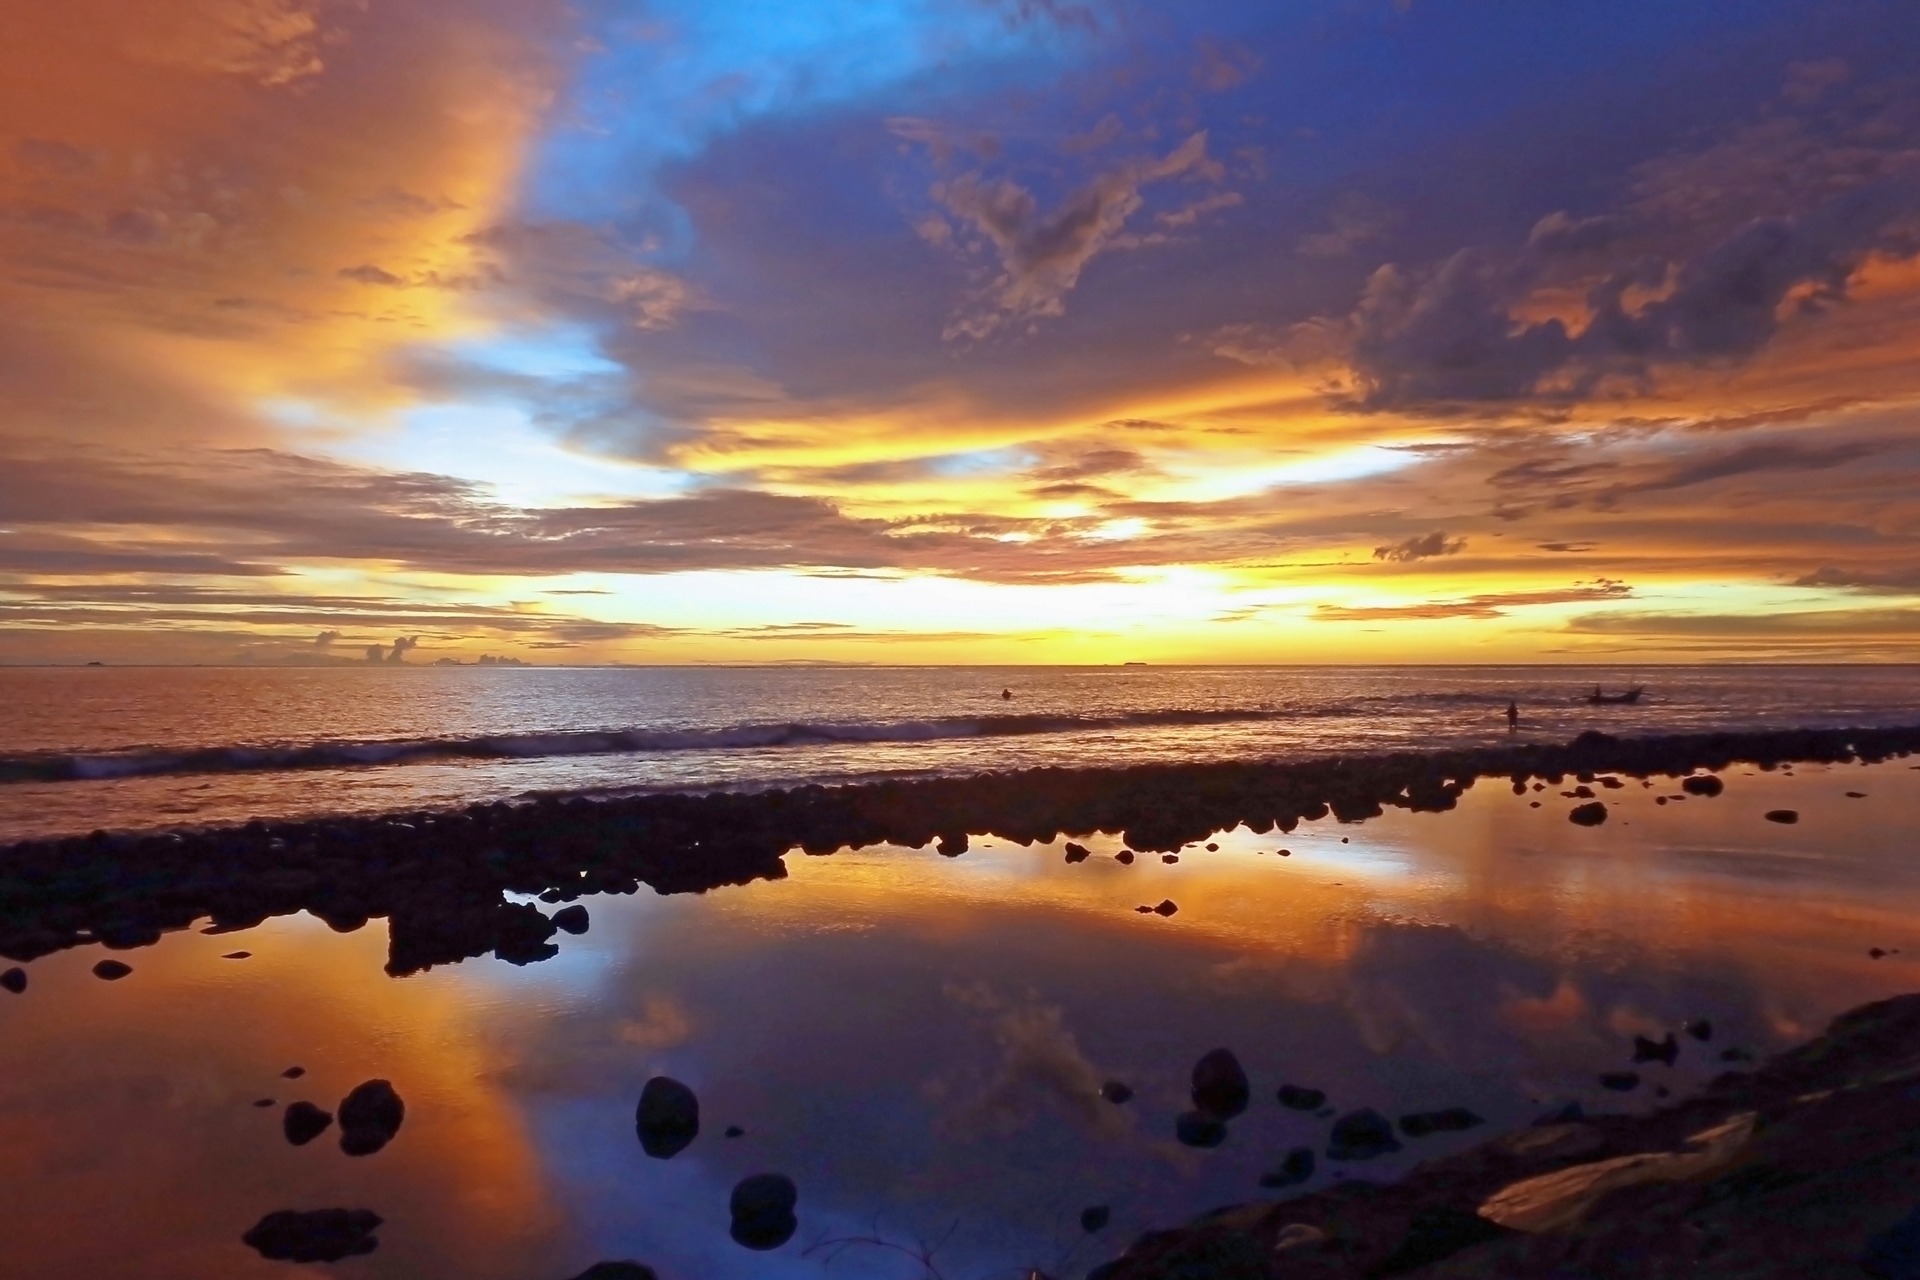
beach, landscape, sea, coast, water, nature, ocean, horizon, cloud, sky, sun, sunrise, sunset, sunlight, morning, shore, wave, dawn, atmosphere, dusk, evening, reflection, natural, clouds, beautiful, indonesia, afterglow, wind wave, red sky at morning